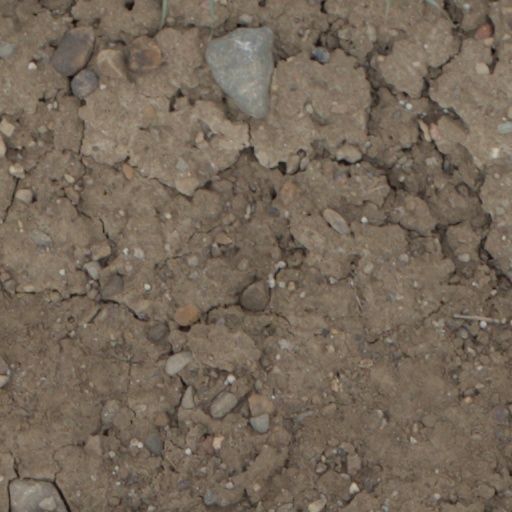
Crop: wheat